Reactions to the 2023 Israeli judicial reform

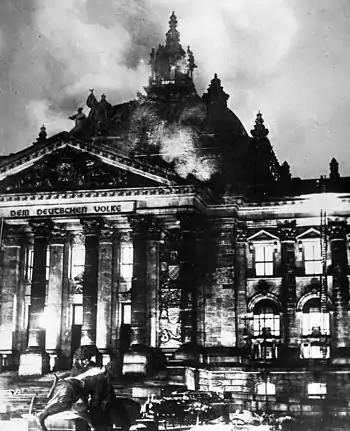
The Reichstag fire arson attack on the German parliament building in 1933 was used to justify the passage of the Enabling Act, which Daniel Blatman compared to the judicial reforms.

Professor Daniel Blatman, a historian of the Holocaust at the Institute for Contemporary Jewry at the Hebrew University of Jerusalem, stated in an interview with "Haaretz" that "Israel’s Government Has neo-Nazi Ministers. It Really Does Recall Germany in 1933". He elaborated, "One thing we do see here is a regime that is starting to execute a speedy judicial, political, moral revolution – like in Germany. From January 1933, it was all over. Within half a year the country became unrecognizable". Journalists and others repeated or elaborated on his compassion.